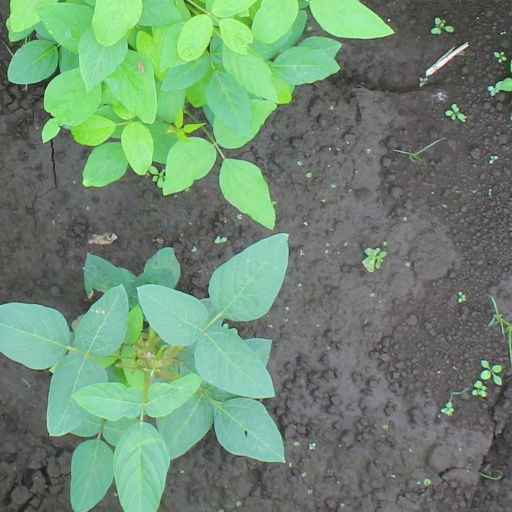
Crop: soybean